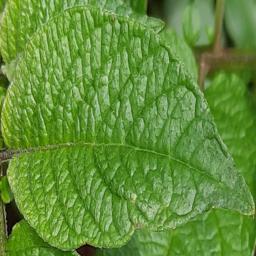
Etiqueta: Sana